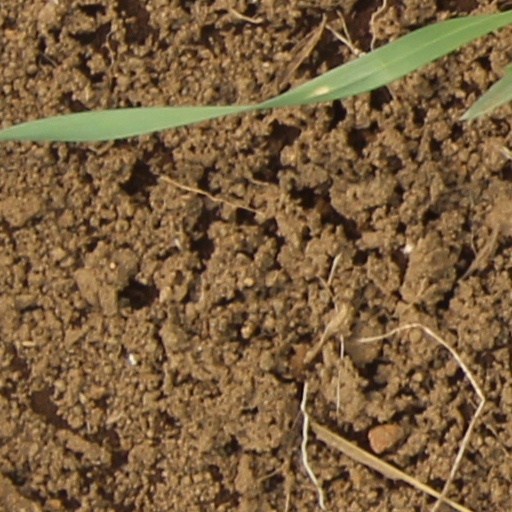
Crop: wheat